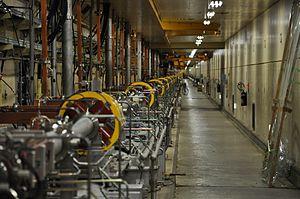
L'Organisation de recherche avec des accélérateurs de haute énergie, connue sous le nom de KEK, est une organisation japonaise dont le but est d'exploiter le plus grand laboratoire de physique des particules au Japon, situé à Tsukuba, préfecture d'Ibaraki. Il a été créé en 1997. Le terme "KEK" est également utilisé pour désigner le laboratoire lui-même, qui emploie environ 695 employés. La fonction principale de KEK est de fournir les accélérateurs de particules et autres infrastructures nécessaires à la physique des hautes énergies, à la science des matériaux, biologie structurale, science des rayonnement, informatique, transmutation nucléaire, etc. De nombreuses expériences ont été effectuées au KEK par les collaborations internes et internationales qui en ont fait usage. Makoto Kobayashi, professeur émérite à KEK, est connu dans le monde entier pour ses travaux sur la violation de CP et a reçu le prix Nobel de physique 2008.